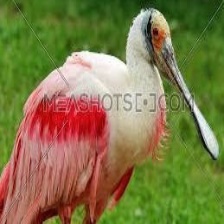
Species: ROSEATE SPOONBILL
Scientific name: PLATALEA AJAJA
ImageNet parent category: spoonbill